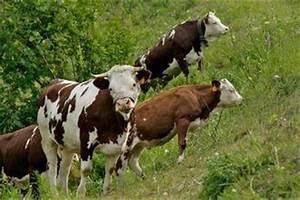
cow